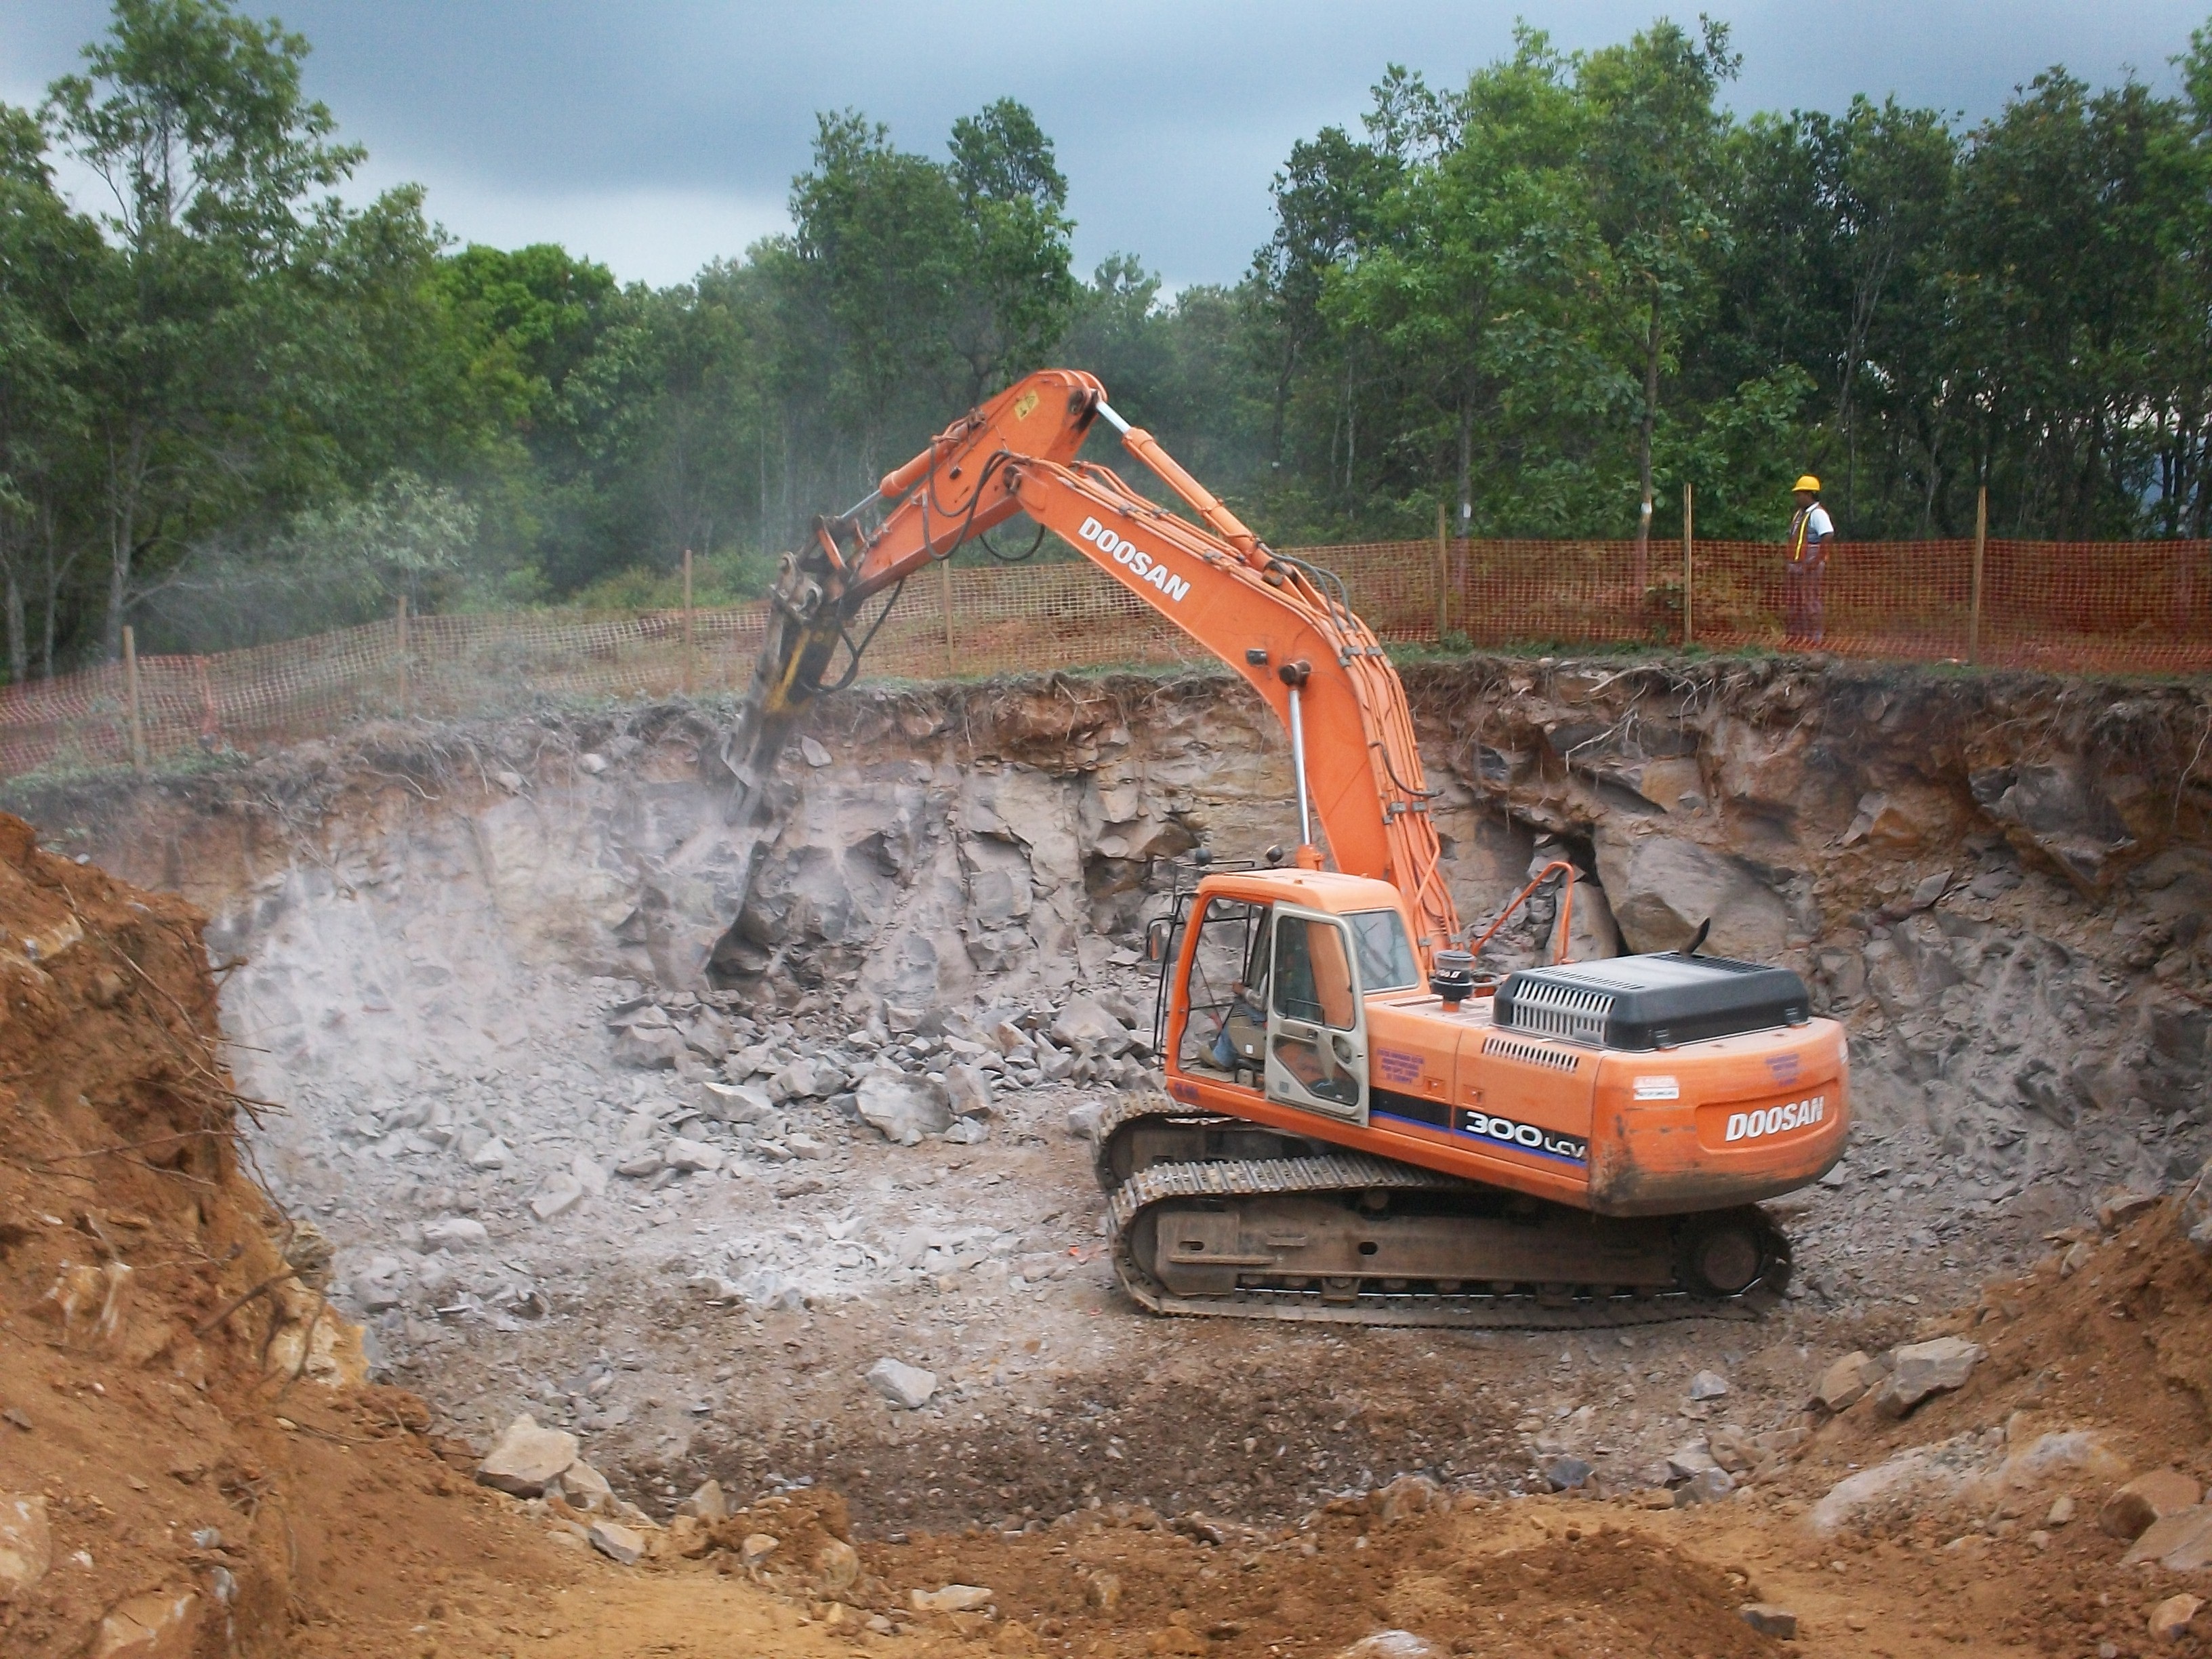
work, construction, vehicle, soil, industry, process, engineering, foundation, build, excavator, demolition, workers, digging a hole, construction equipment, geological phenomenon